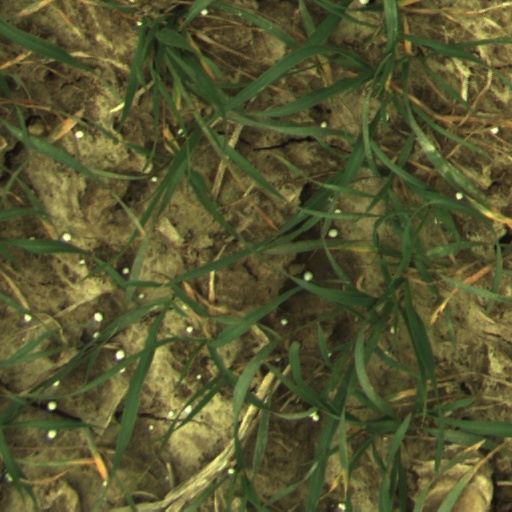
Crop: wheat